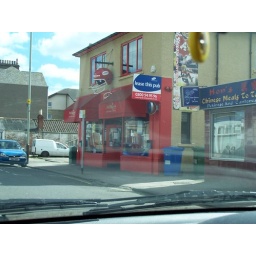
The wee blue building is hons, the best chinese in dundee.